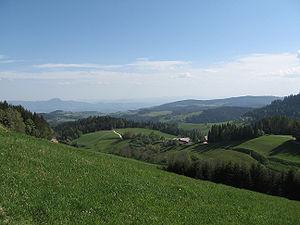
Le Pohorje est un massif des Préalpes orientales méridionales. Il s'élève en Slovénie.